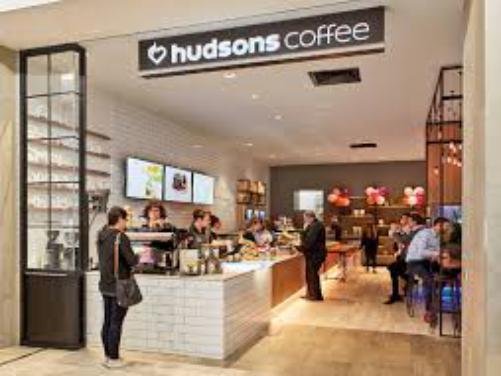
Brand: Hudsons Coffee-2
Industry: Food